Laurent Delvaux

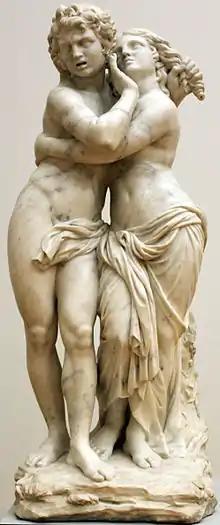
"Caunus and Byblis", after 1733, Berlin, Bode-Museum

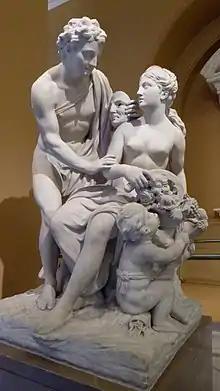
"Vertumnus and Pomona"

Laurent Delvaux (1696, in Ghent – 24 February 1778, in Nivelles) was a Flemish sculptor. After a successful international career that brought him to London and Rome, he returned to the Austrian Netherlands where he was a sculptor to the court. Delvaux was a transitional figure between the Baroque and Neo-classicism.